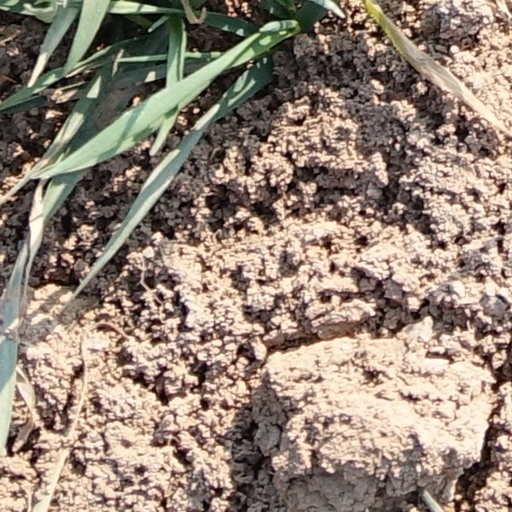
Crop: wheat